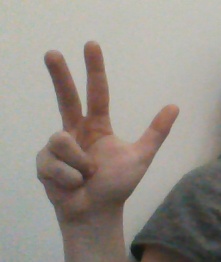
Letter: al